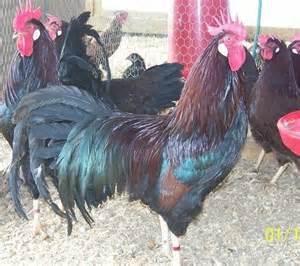
chicken